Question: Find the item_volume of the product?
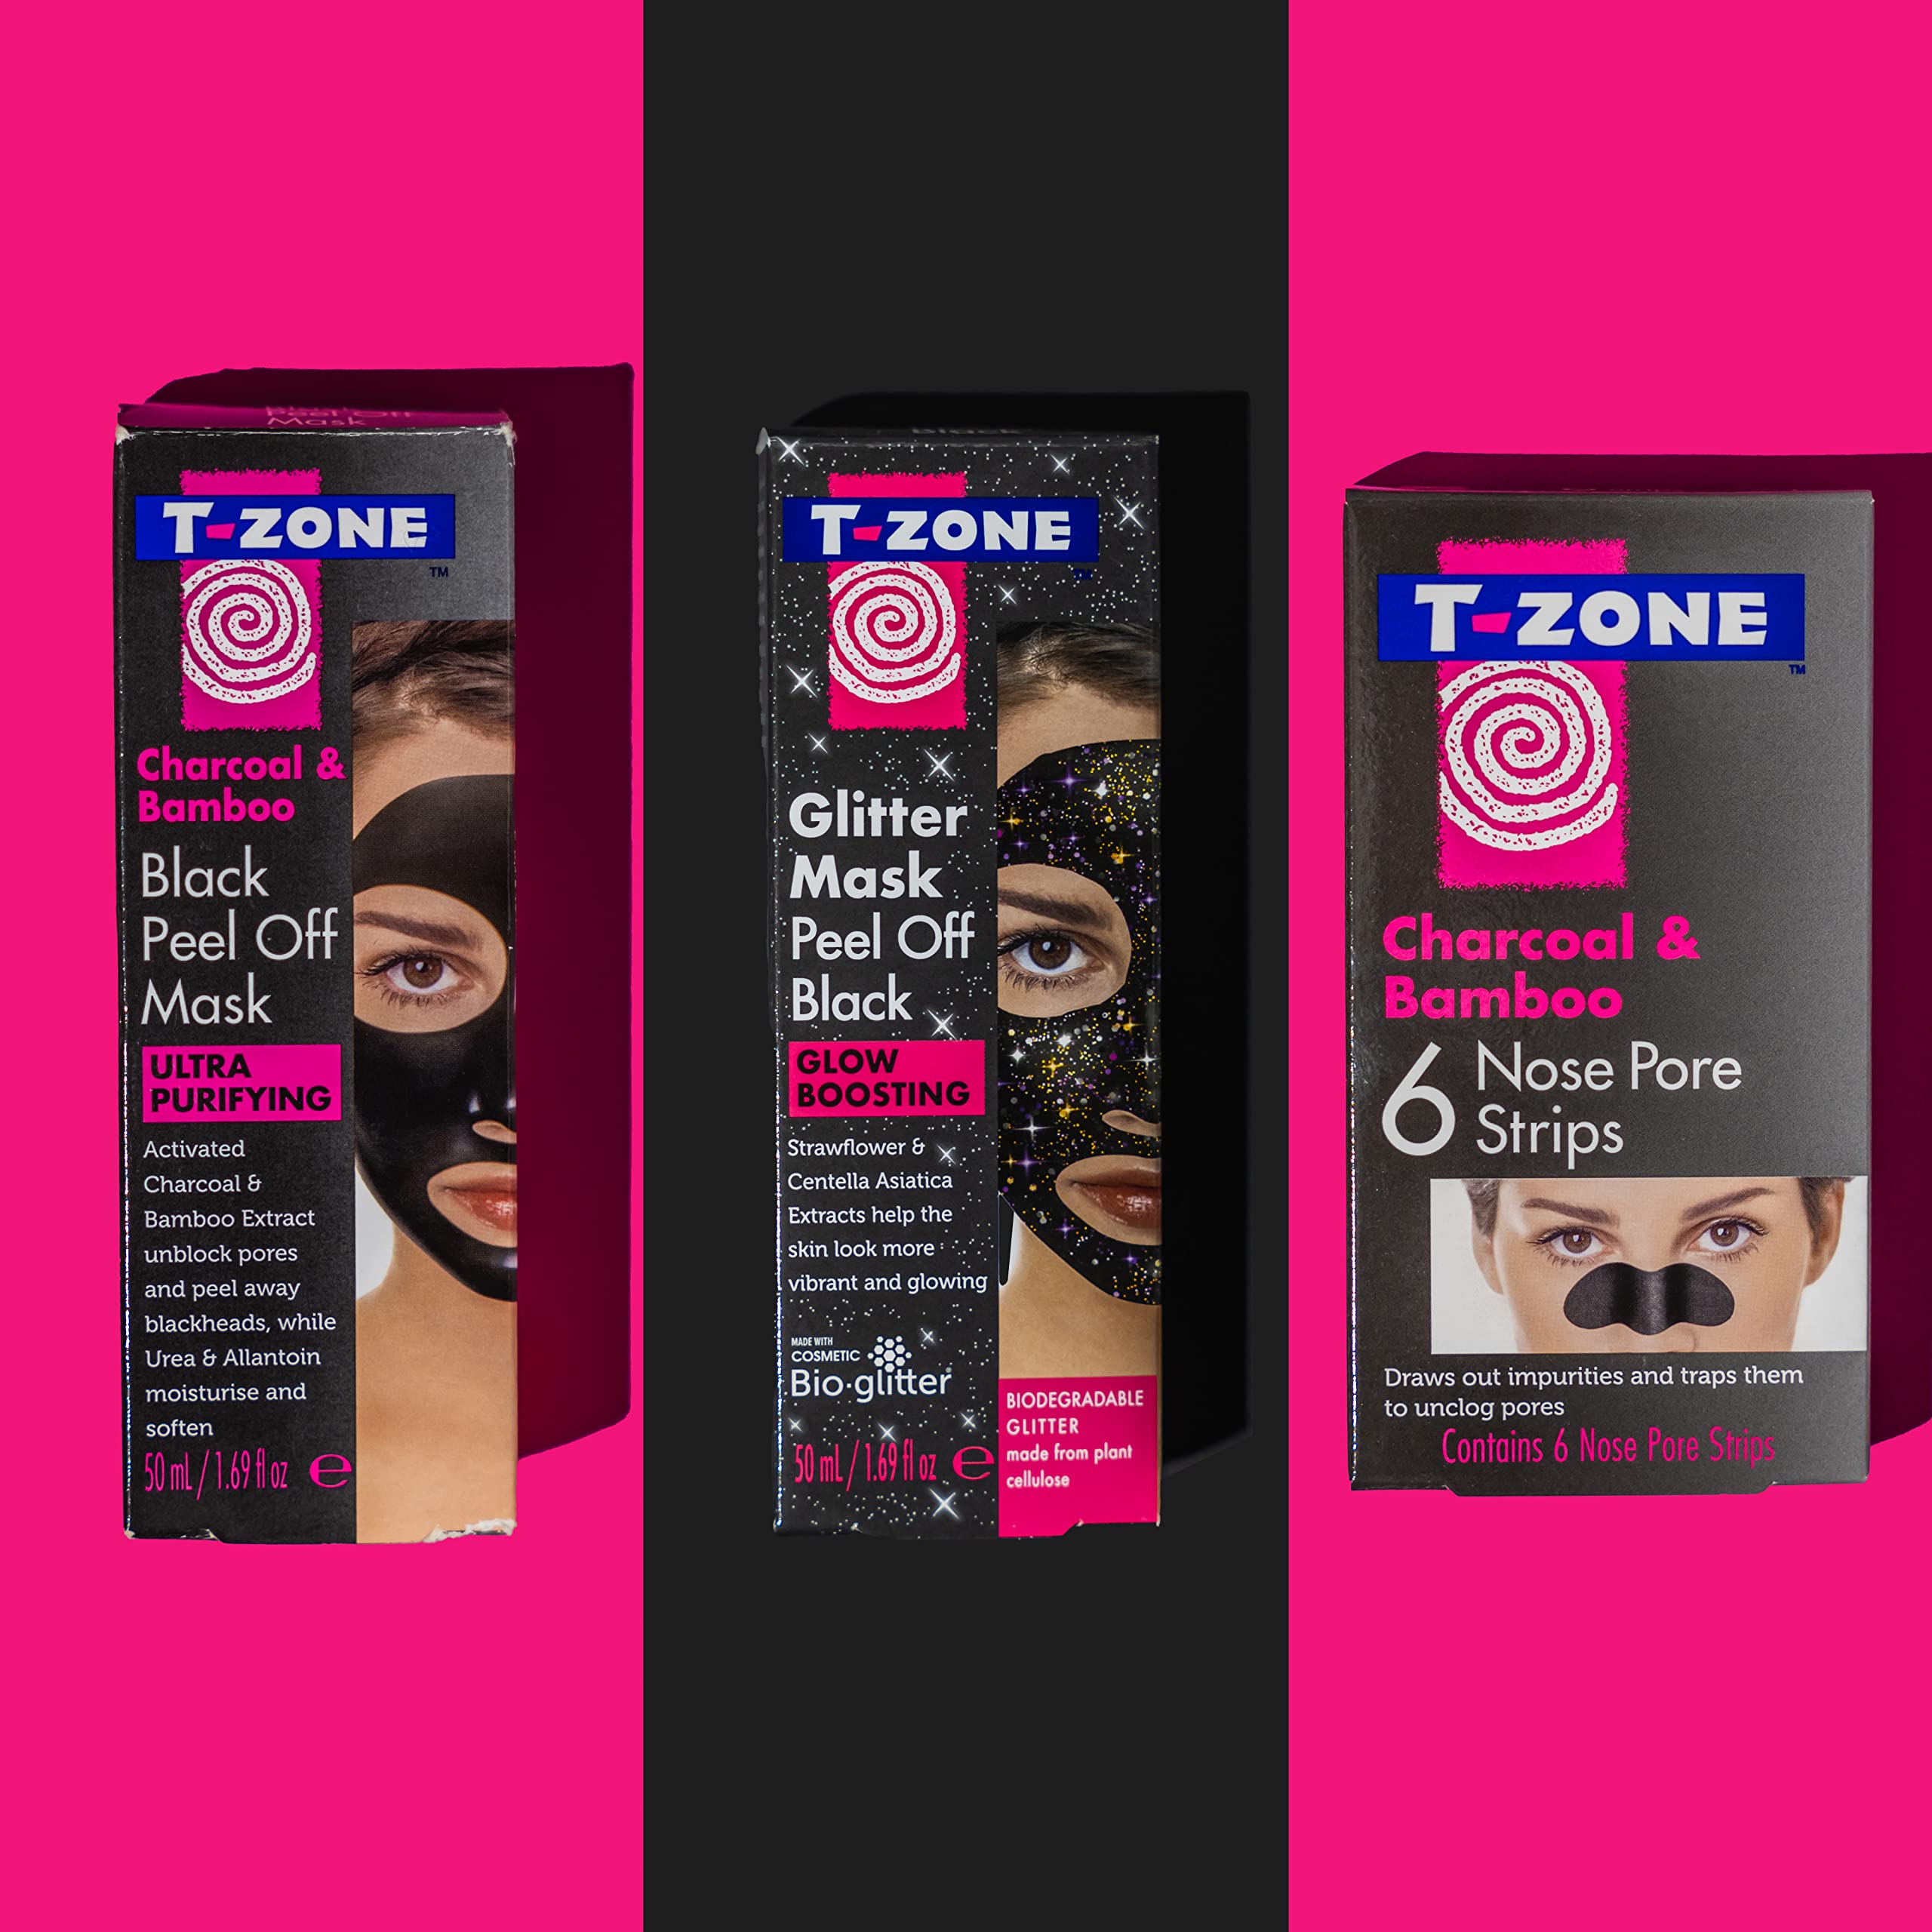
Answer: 50.0 millilitre